Christopher Newman Hall

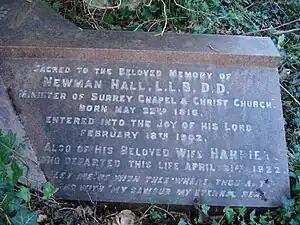
Memorial to Christopher Newman Hall and Harriet at Abney Park Cemetery London

In the 1860s Newman Hall became Chairman of the Congregational Union, and was awarded a Doctorate in Divinity from Amherst College in the US. Newman Hall became involved in W E Forster's educational bill and met with Gladstone personally. At a service conducted by Rev Henry Allon at Christ Church, on Easter Monday 1880, Newman Hall married his second wife, Miss Harriet Knipe—daughter of Henry Knipe, barrister-at-law and J.P. His first marriage had ended in a controversial divorce case which had eventually led to a decree nisi in February 1880—a time when divorce was rare. Neither marriage was followed by children. In 1892 he received a second Doctorate of Divinity degree—from Edinburgh University.